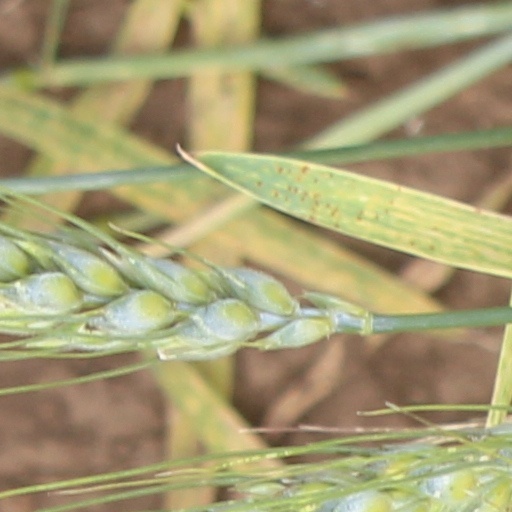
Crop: wheat